Olav Magnusson

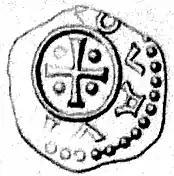
Coin bearing Olav's name. Last Norwegian monarch positively identified on a coin until Sverre.

Olav Magnusson (1099 – 22 December 1115) was king of Norway in 1103–1115. He was the son of King Magnus Barefoot and Sigrid, daughter of Saxe of Vik.